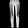
Label: Trouser